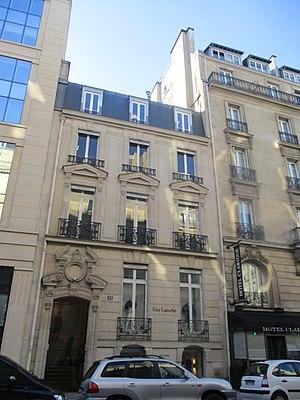
35 rue François-Ier, Paris VIIIe. Guy Laroche.